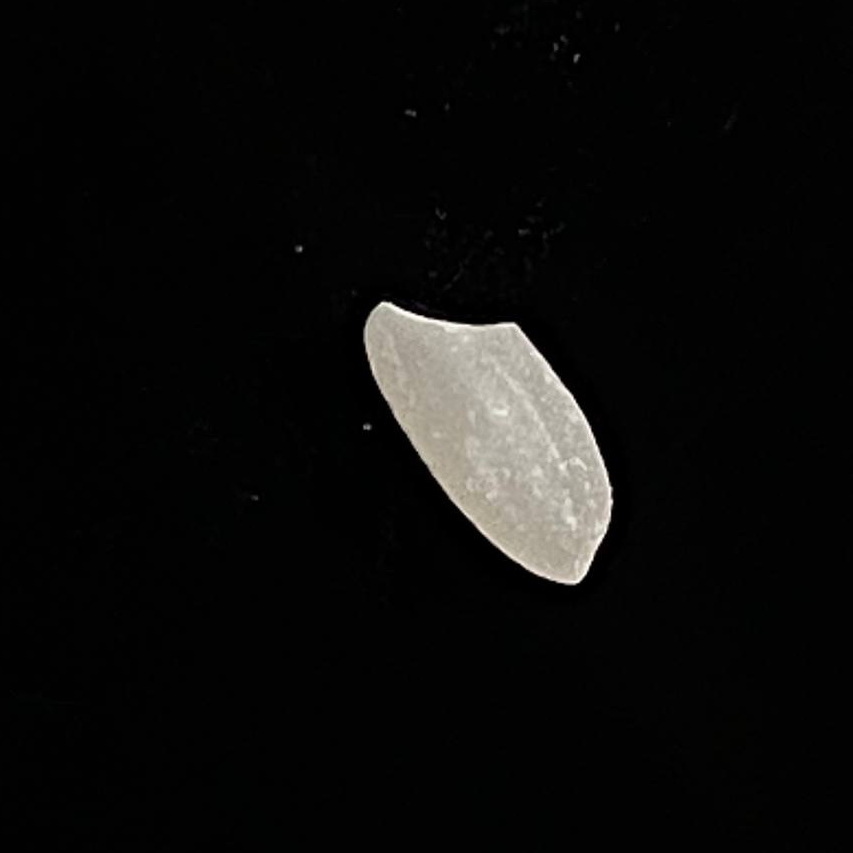
Rice variety: Chinigura_Polao